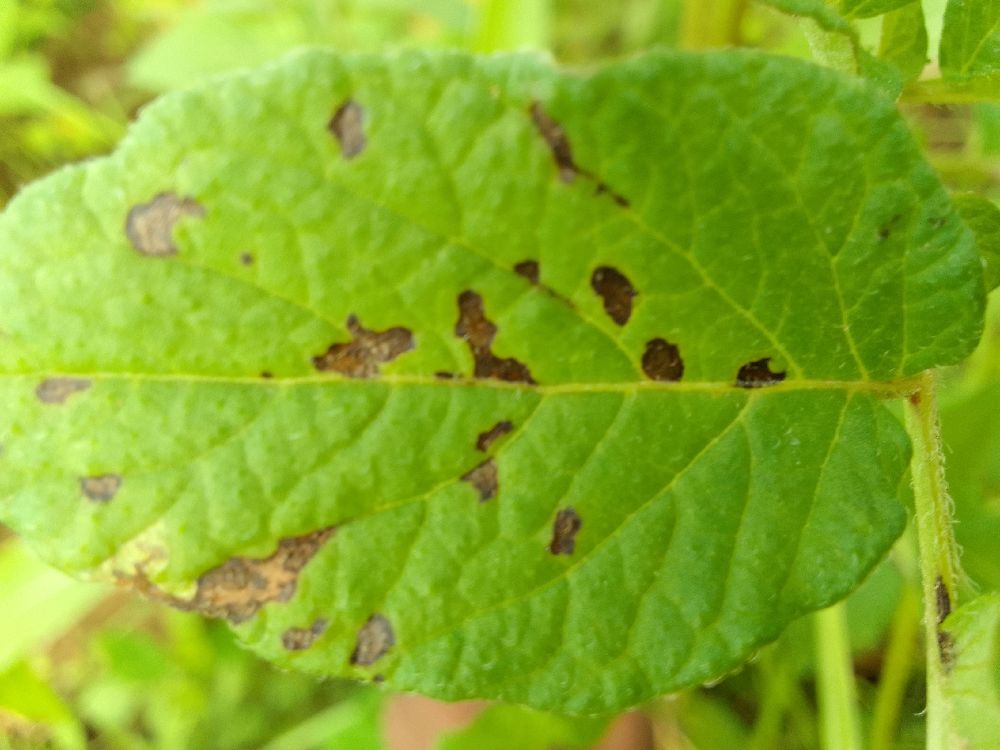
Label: Late blight